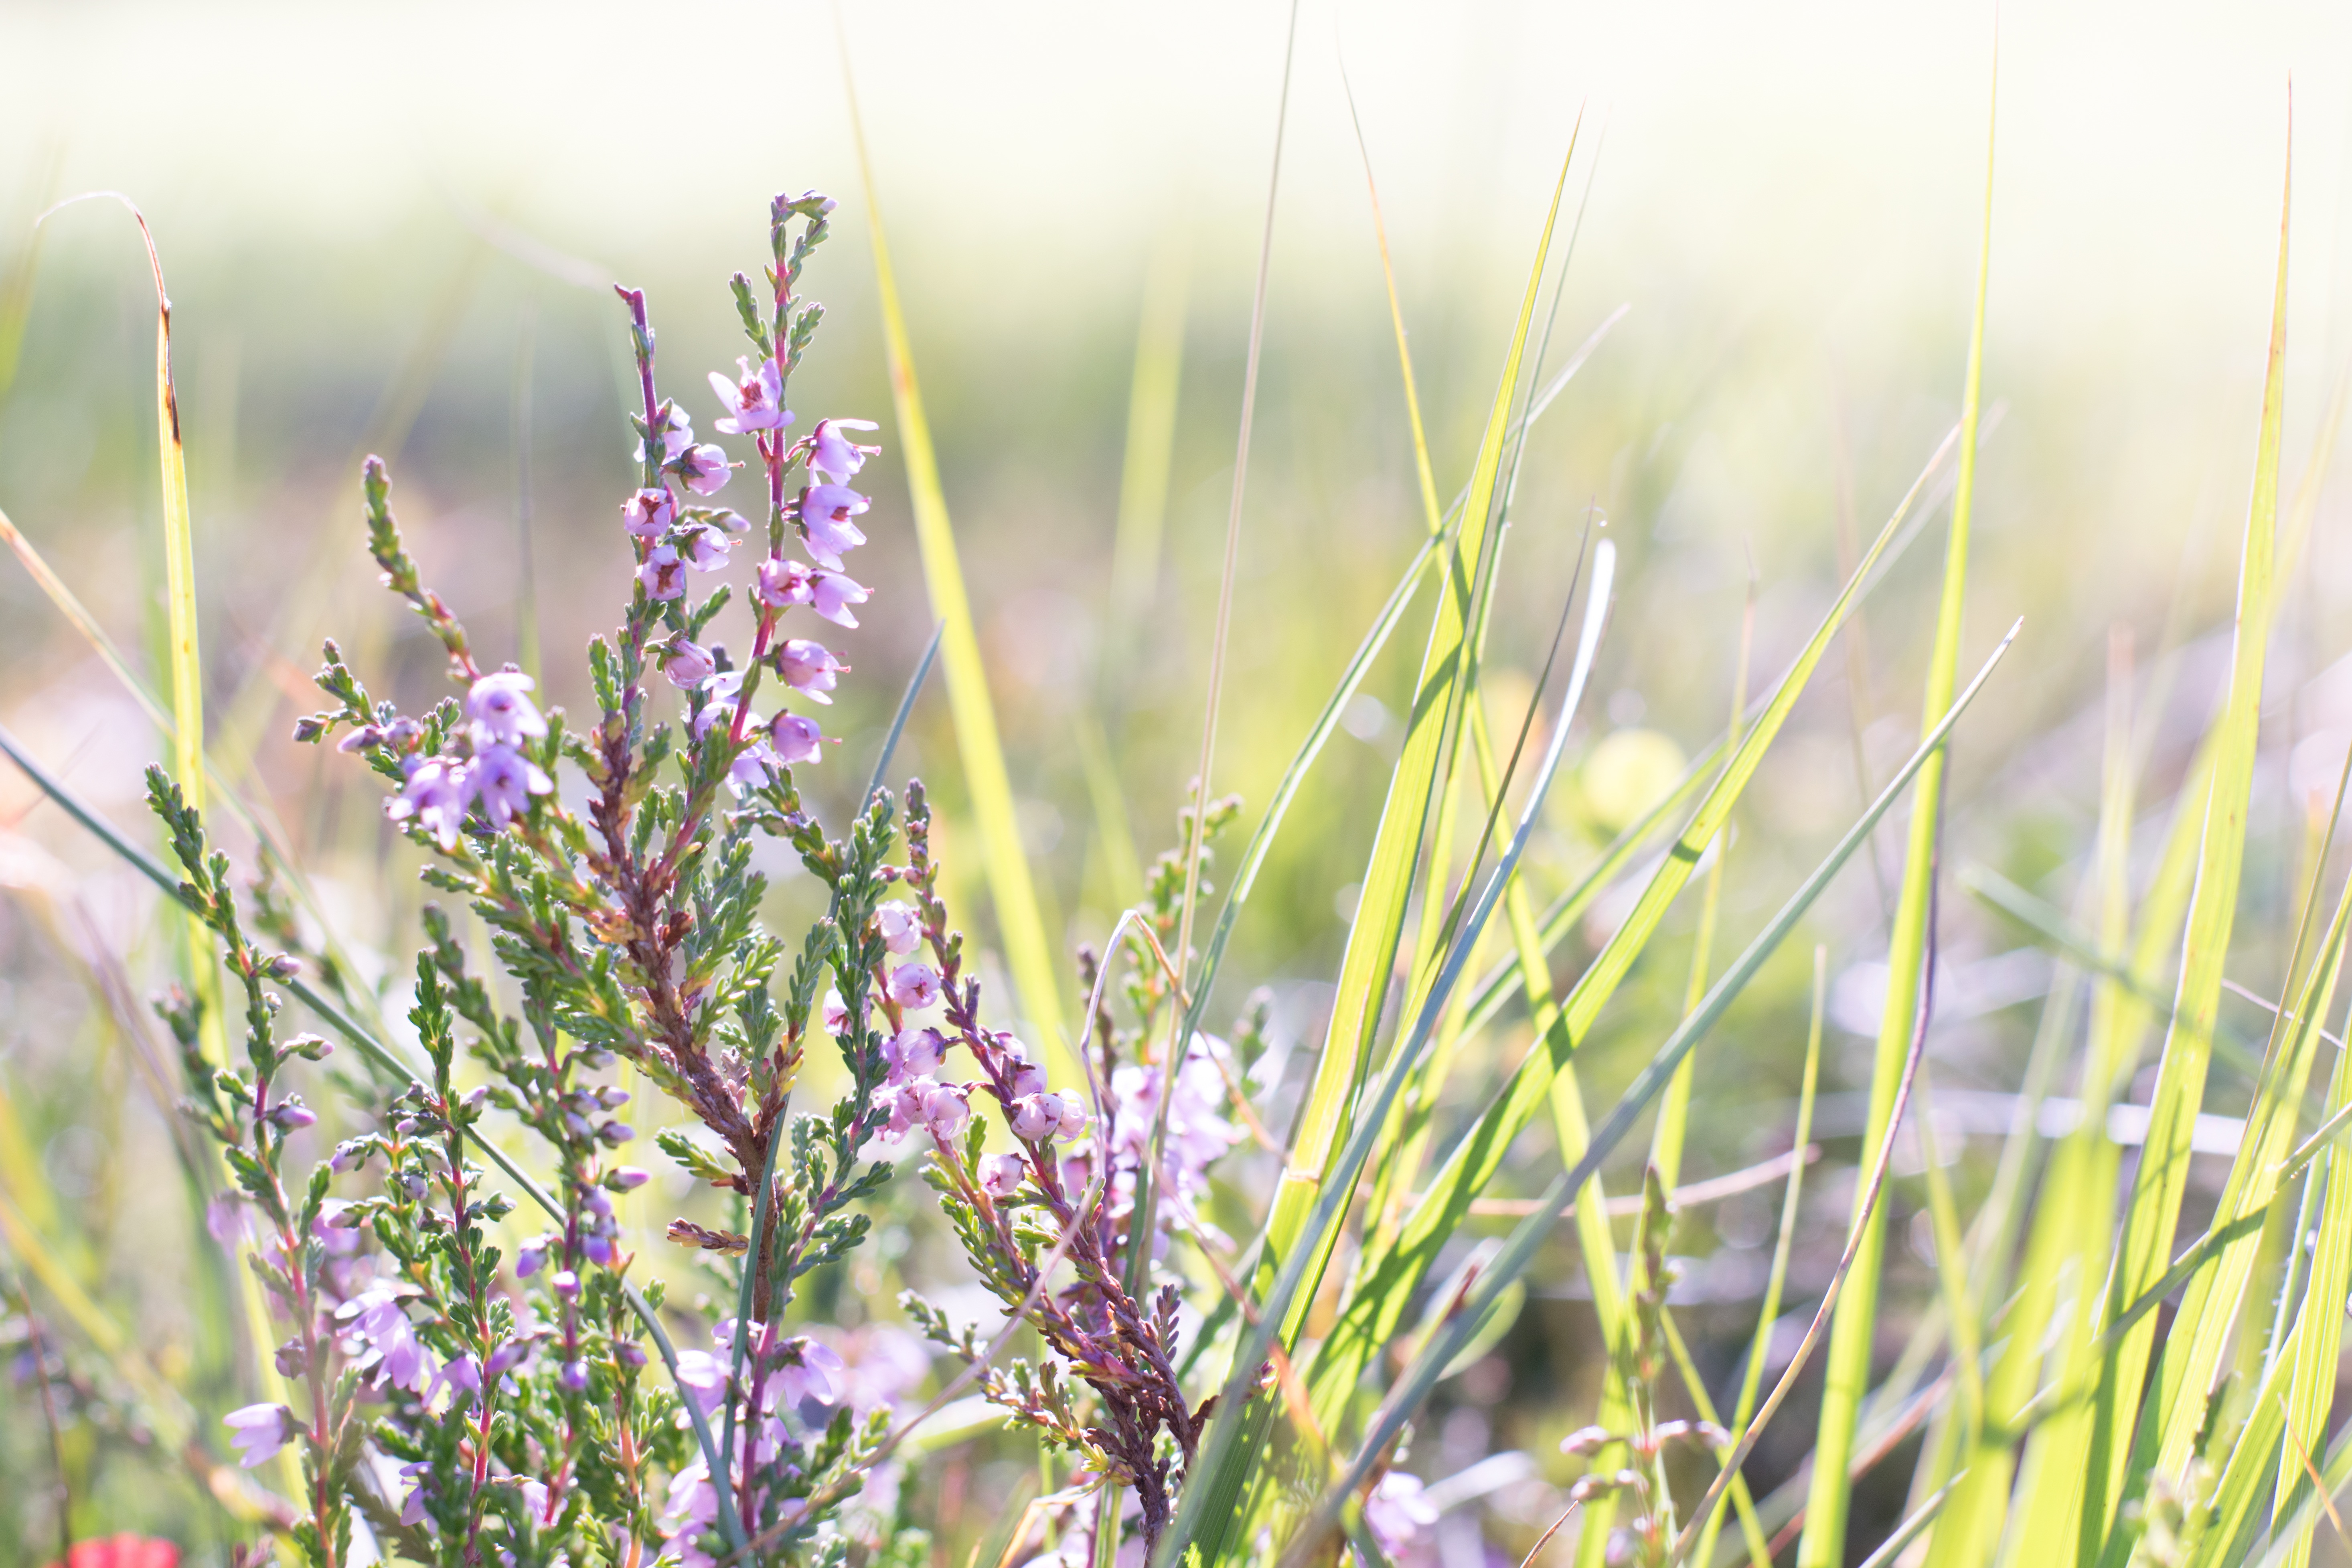
nature, grass, plant, field, meadow, prairie, flower, purple, bloom, herb, botany, pink, close, flora, lavender, wild flower, wildflower, flowers, background, pastel, grassland, vegetation, heather, heide, grasses, back light, macro photography, ericaceae, flowering plant, forest flower, forest grass, ground vegetation, grass family, land plant, english lavender